Kisaeng

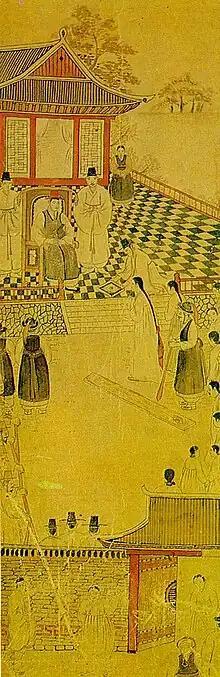
Chunhyang before the magistrate, from an anonymous Joseon dynasty painting

Not very many works by are extant to this day. While many were accomplished artists in their time, it is likely that their work was not deemed valuable enough to keep or store. A large amount of their poetry survive, Hwang Jin-I being one of the most famous poets (Book: Songs of the Kisaeng: courtesan poetry of the last Korean dynasty). While very little of their painting survive, the National Museum of Korea has thirteen of Juk-hyang's paintings of plants and flowers. In the Japanese colonial period, though the education of gwonbeon still focused on traditional music and performance, the scope of their art expanded along with the cultural changes of society to include both folk genres and Japanese music. The transmission of many songs and dances, albeit some with modification, were through the of this period.